Giga Pearl

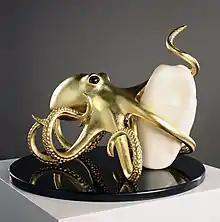
The Giga Pearl wrapped in the embrace of a 22k gold octopus.

The Giga Pearl holds the Guinness World Record as the largest certified pearl in the world. The pearl weighs in at and measures , which is four times larger than the Pearl of Lao Tzu (formerly the Pearl of Allah) which weighs 6.4 kg. There have been claims of "the world's largest pearl" in recent years, however, only the Giga Pearl holds the title on record as the world's largest GIA (Gemological Institute of America) certified natural blister pearl, making it indisputably the largest in the world.